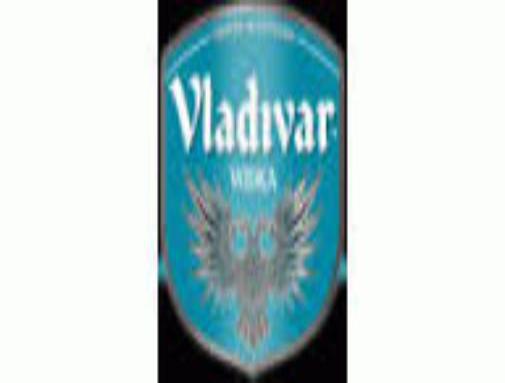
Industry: Food